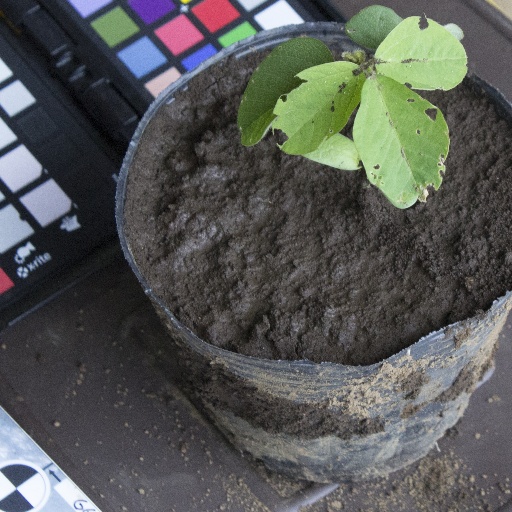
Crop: soybean